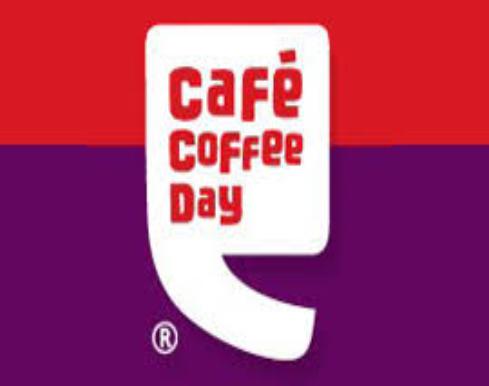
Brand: Cafe Coffee Day
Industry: Food